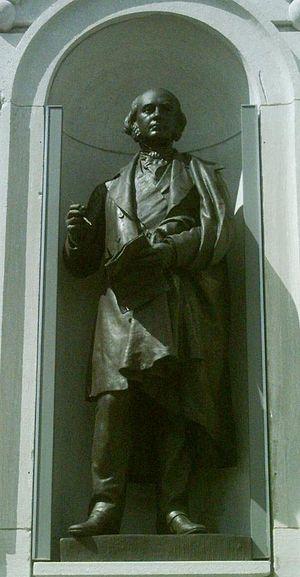
James Bruce, Lord Elgin (1811-1863), statue de la façade de l'hôtel du Parlement, Québec
James Bruce, 8ᵉ comte d'Elgin et 12ᵉ comte de Kincardine, né le 20 juillet 1811 à Londres et mort le 20 novembre 1863 à Dharamsala, plus connu sous le titre de Lord Elgin, est un administrateur colonial et un diplomate britannique. Il est particulièrement connu pour avoir ordonné la destruction du palais d'Été en Chine, mais aussi comme gouverneur-général de la colonie du Canada-Uni et vice-roi des Indes.
L'hôtel du Parlement du Québec est l'édifice abritant l'Assemblée nationale du Québec. Situé au 1045 rue des Parlementaires, il fut construit d'après les plans d'Eugène-Étienne Taché entre 1877 et 1886, au cœur de la colline parlementaire de Québec et à la limite de l’arrondissement historique du Vieux-Québec. L'Assemblée nationale y tint sa première réunion le 27 avril 1886. Dans ses fonctions législatives, il succède à une série d'édifices dont le premier fut construit en 1620 et parmi lesquels se trouvèrent, dès 1791, deux autres complexes parlementaires.